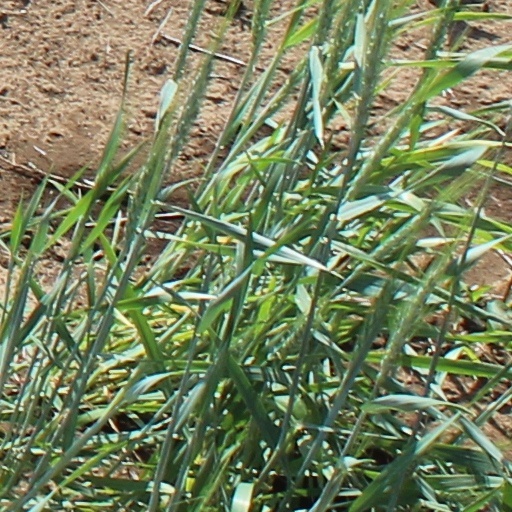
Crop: wheat